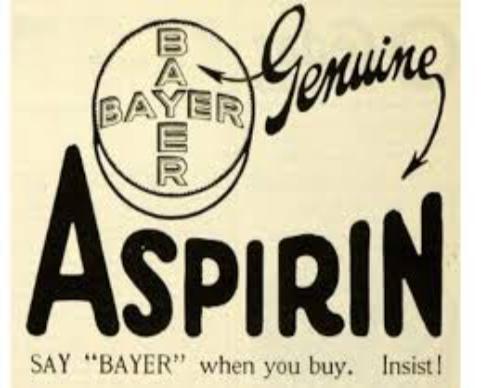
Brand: aspirin
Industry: Medical